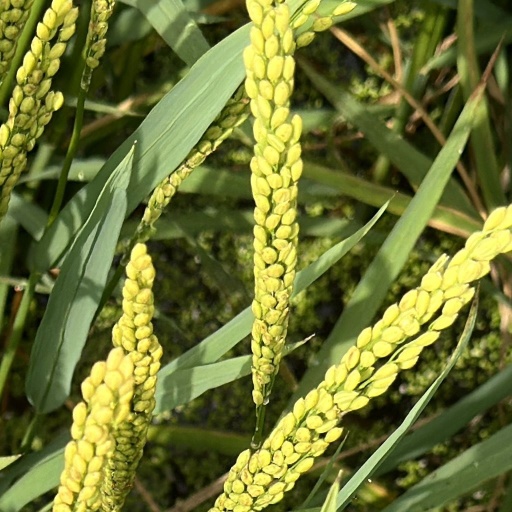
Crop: rice